Johnny Blanchard

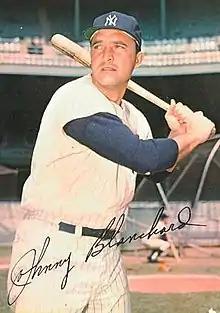
Blanchard, circa 1964–65

John Edwin Blanchard (February 26, 1933 – March 25, 2009) was an American professional baseball outfielder and catcher. He played in Major League Baseball (MLB) for the New York Yankees, Kansas City Athletics, and Milwaukee Braves.